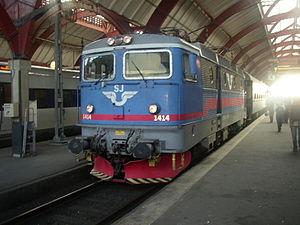
SJ est une entreprise ferroviaire suédoise créée en 2001.